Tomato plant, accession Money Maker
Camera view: bottom (45 deg); turntable rotation: 180 degrees
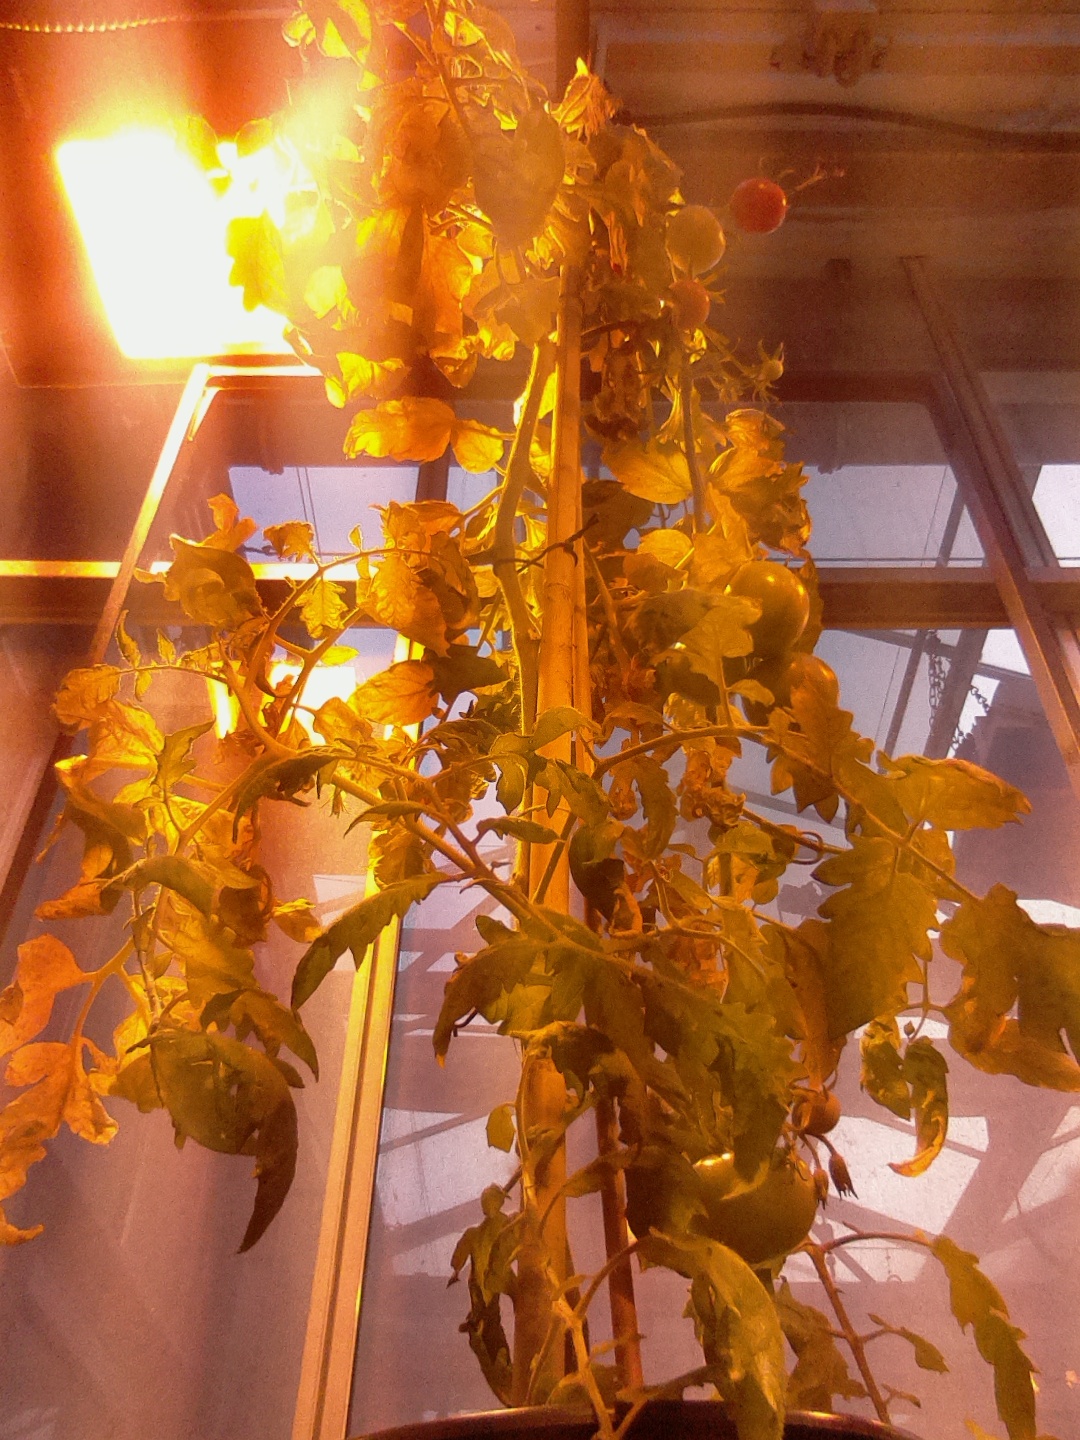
BBCH growth stage 82: 20%-30% of fruits show typical fully ripe color